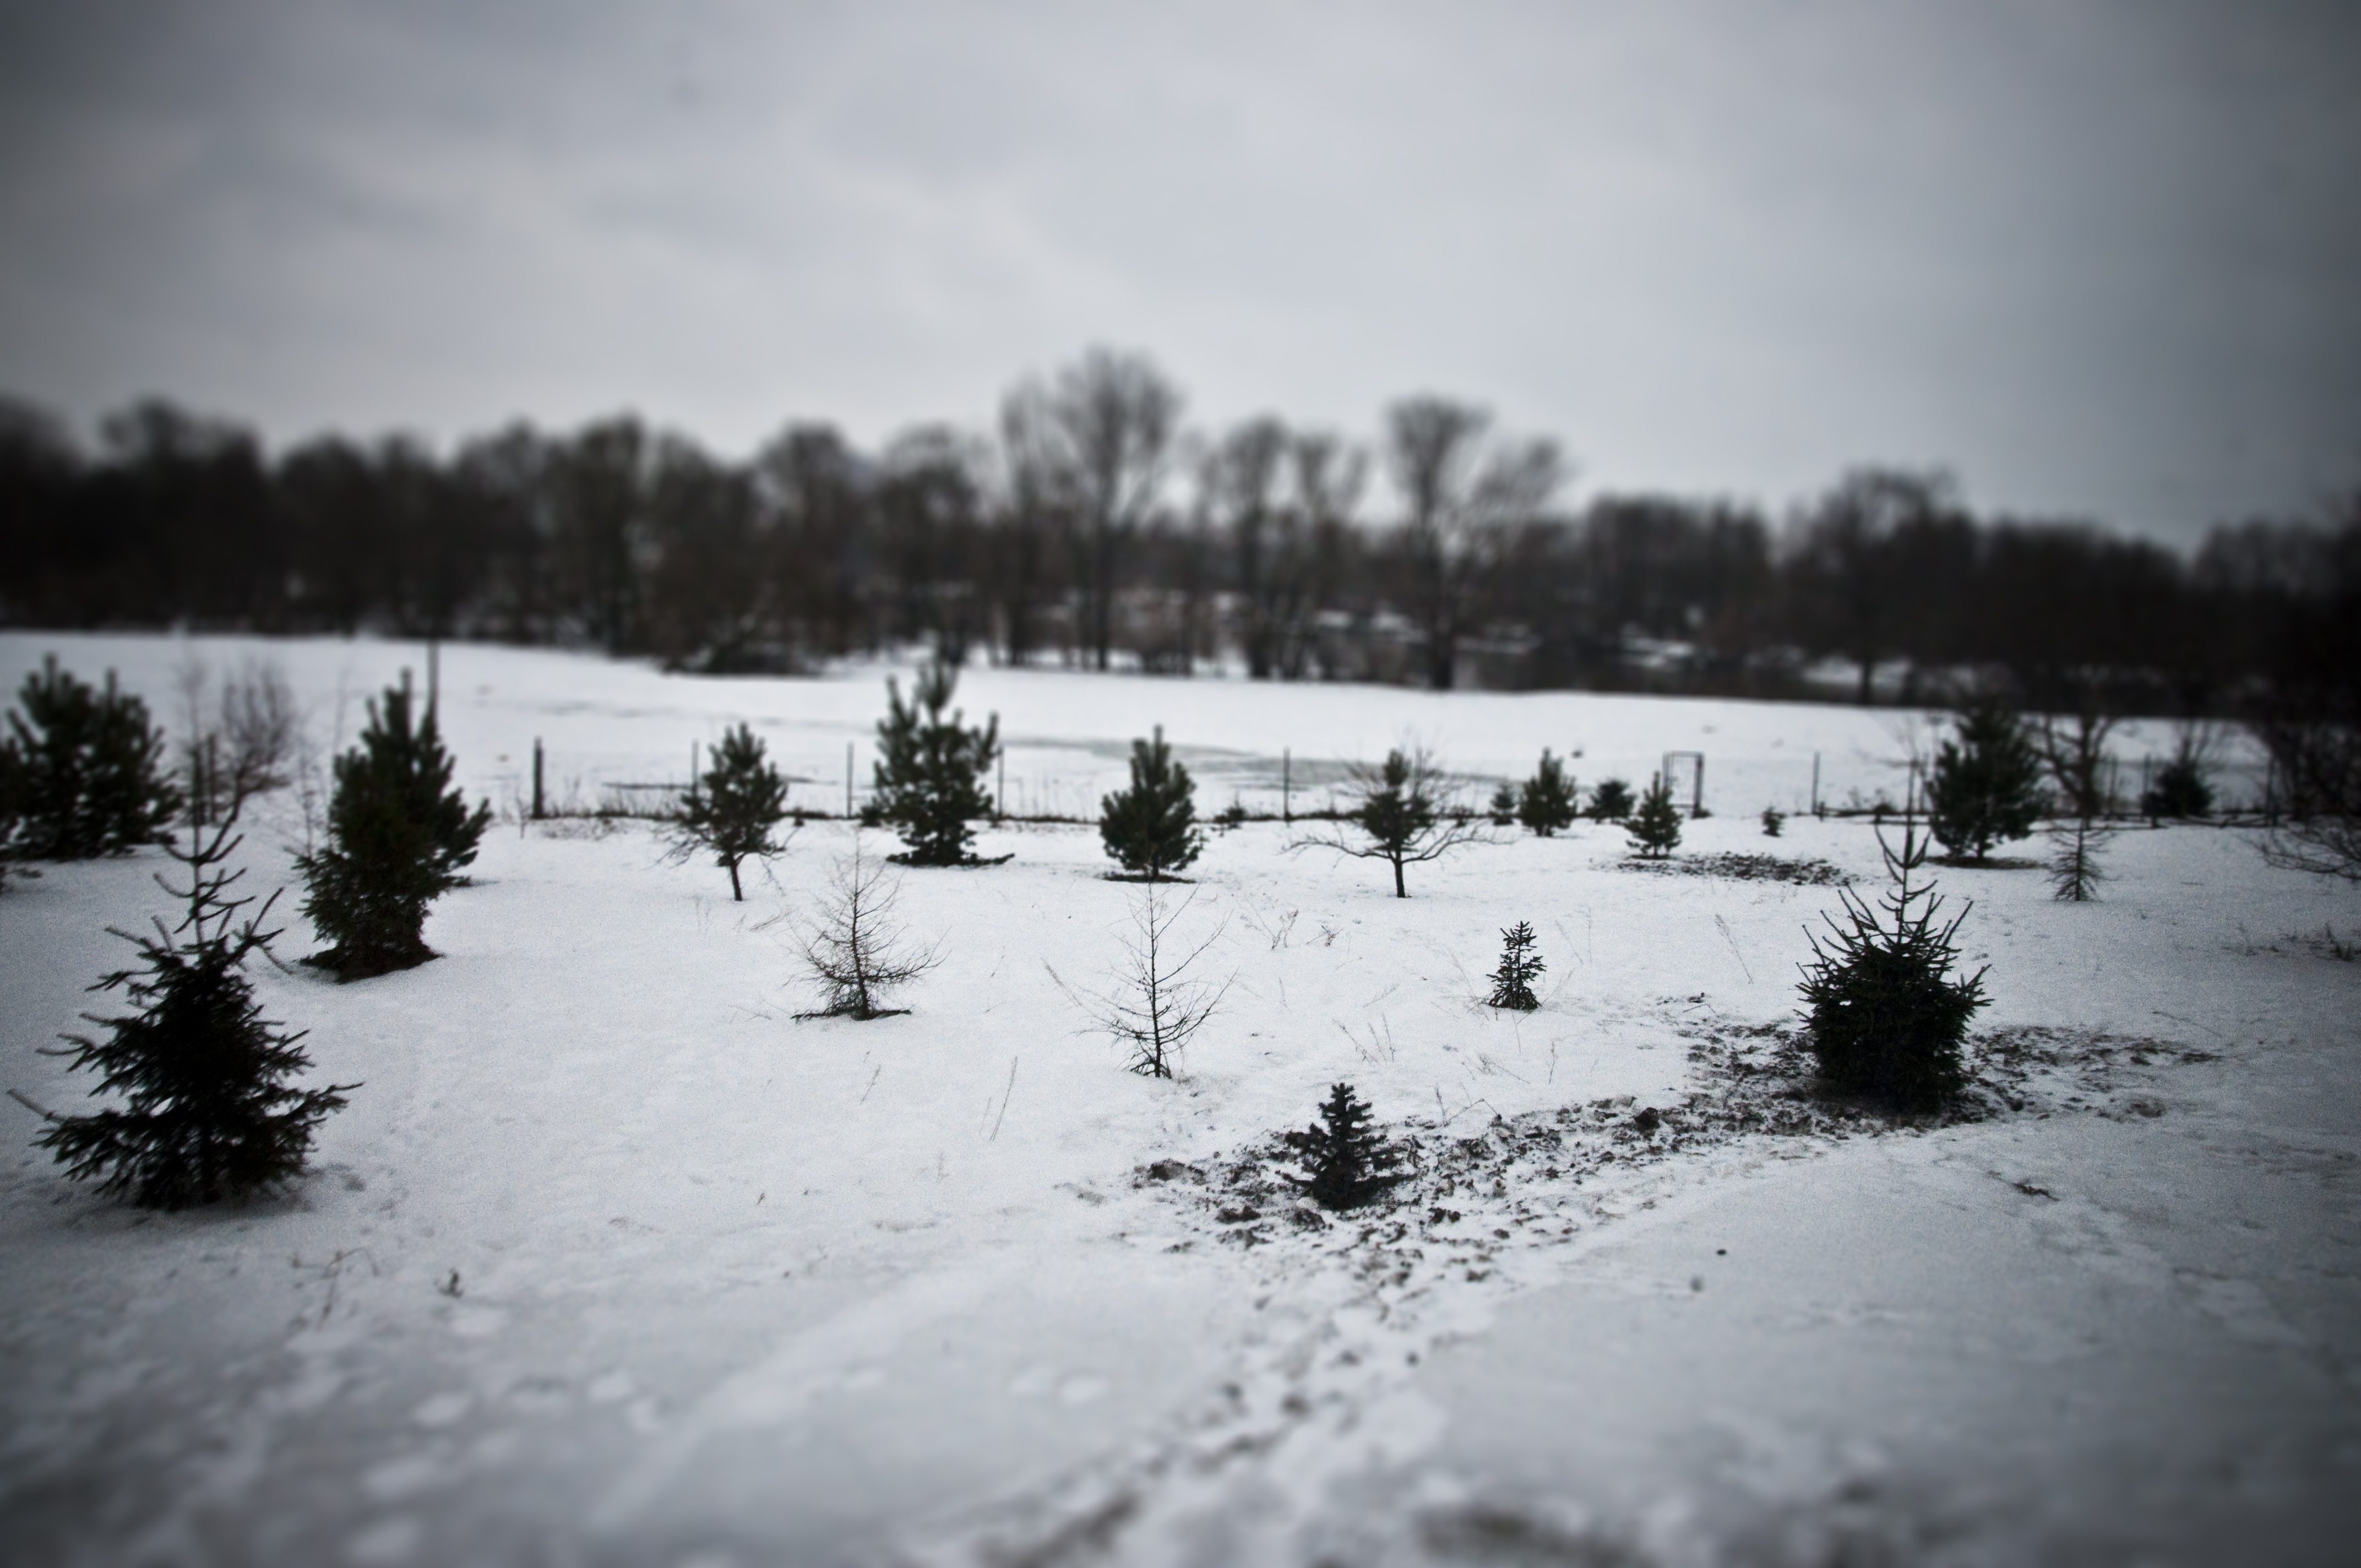
landscape, tree, nature, outdoor, wilderness, snow, cold, winter, morning, lake, view, frost, land, wild, environment, ice, reflection, scenic, natural, scenery, weather, season, tiltshift, freezing